Beer festival

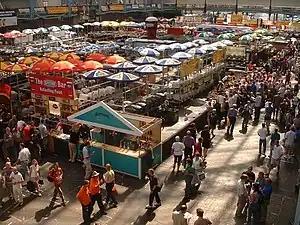
Great British Beer Festival, London

A beer festival is an event at which a variety of beers are available for purchase. There may be a theme, for instance beers from a particular area, or a particular brewing style such as winter ales.